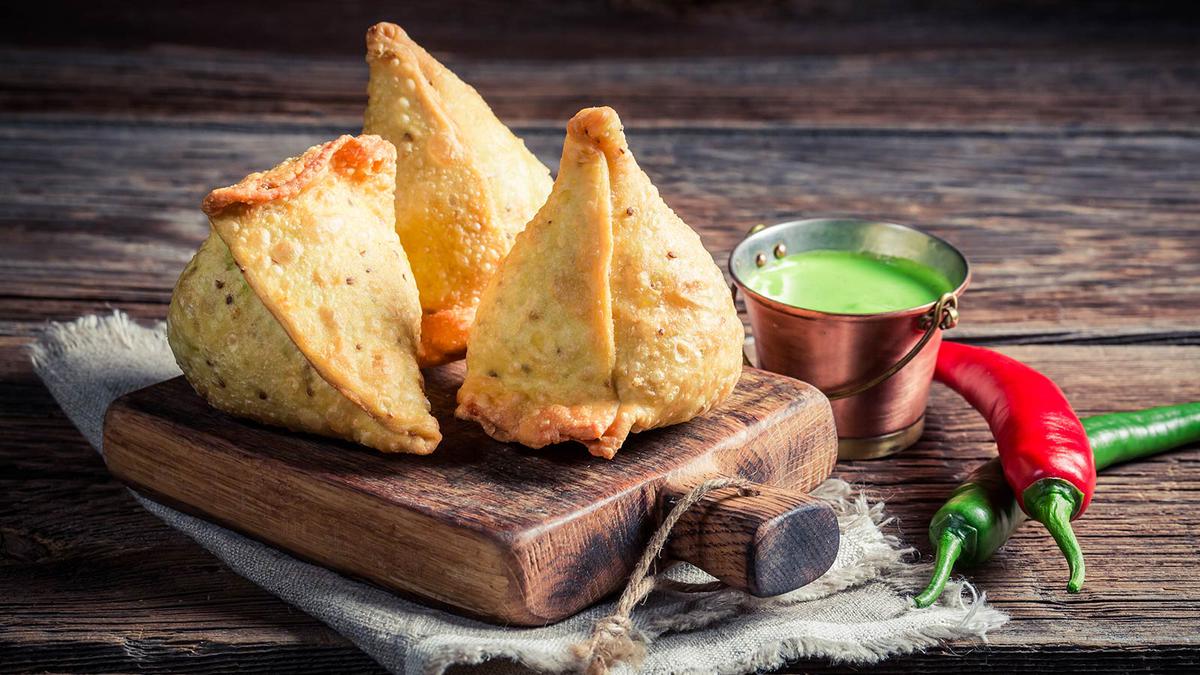
Dish: samosa